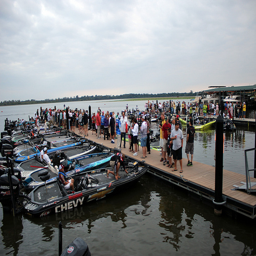
Several speedboats at a pier where a lot of people are gathered.
A group of people on a dock looking at docked speedboats.
A large group of people on a dock with some boats.
Speedboats lined up along dock with large group of onlookers
A row of several boats docked at a pier with several people around them.